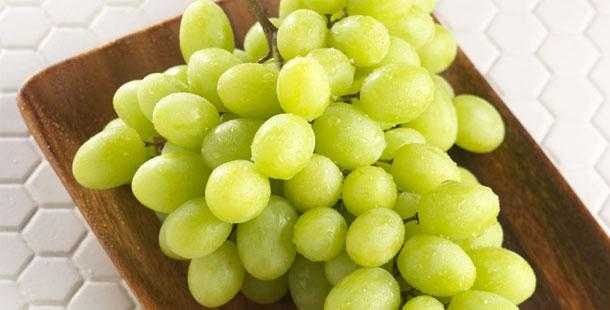
Label: Grapes